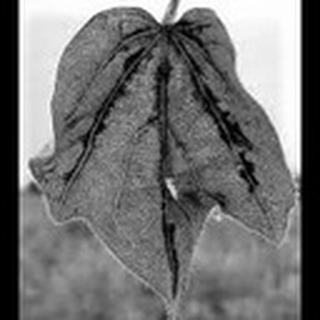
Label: cotton_bacterial_blight